Howard Nunataks

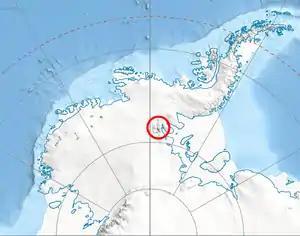
Location of Sentinel Range in Western Antarctica.

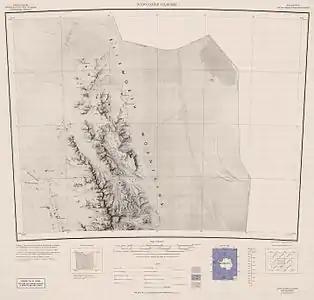
Northern Sentinel Range map.

The Howard Nunataks are a group of some 15 nunataks lying off the extremity of the mountainous ridge at the northwest corner of the Sentinel Range, Antarctica. They were discovered by Lincoln Ellsworth on his trans-Antarctic flight of November 23, 1935, and were named by the Advisory Committee on Antarctic Names for Patrick Howard, an engine mechanic on Ellsworth's expedition.